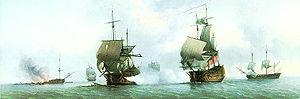
Tableau de la fin du XVIIIème siècle représentant le combat soutenu par le navire espagnol Glorioso contre plusieurs bâtiment britannique en septembre 1747.
Le Glorioso était un navire espagnol de 74 canons qui connut des heures de gloire lors de la guerre de l'oreille de Jenkins.